AIMS Best Marathon Runner Award

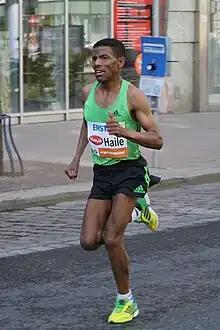
Haile Gebrselassie of Ethiopia has received the award three times.

The AIMS Best Marathon Runner Award is a running prize which is given annually by the Association of International Marathons and Distance Races (AIMS) to the top male and female marathon runners of the year. Prior to 2013, the award was known as AIMS World Athlete of the Year Award.